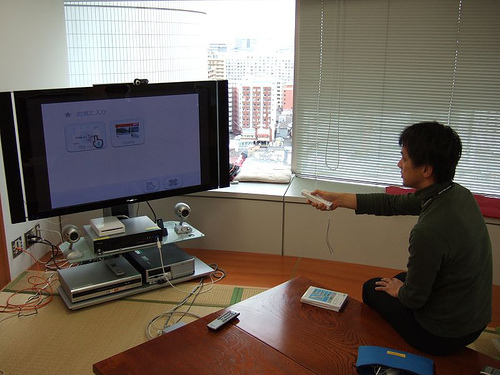
user: Given an image and a question. Answer the question in a short answer. Question: What does the remote need to work? Short Answer:
assistant: battery